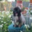
Label: dog